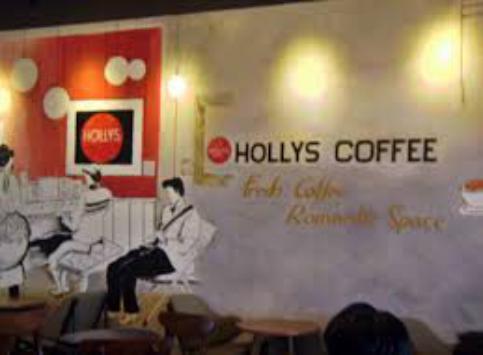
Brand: Hollys Coffee
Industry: Food